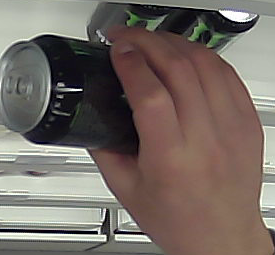
Product: monster_energydrink